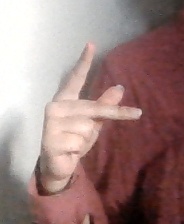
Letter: dha